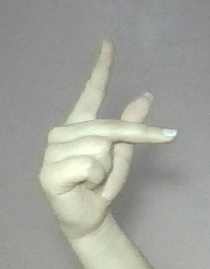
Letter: dha